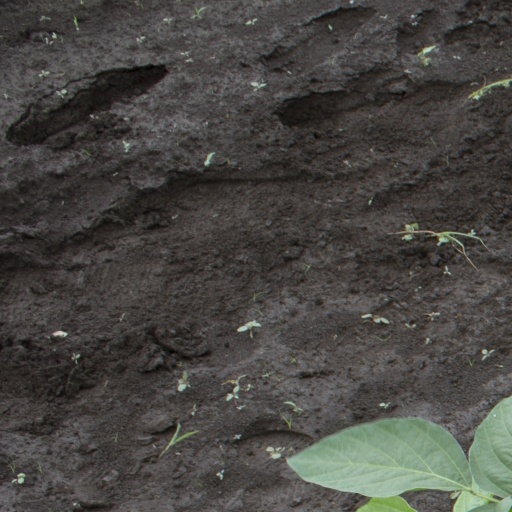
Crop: soybean